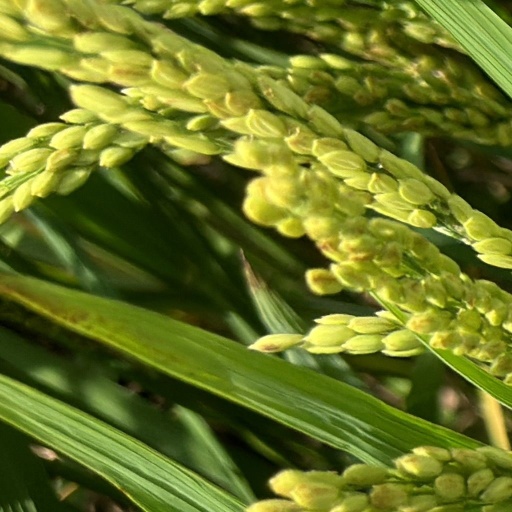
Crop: rice